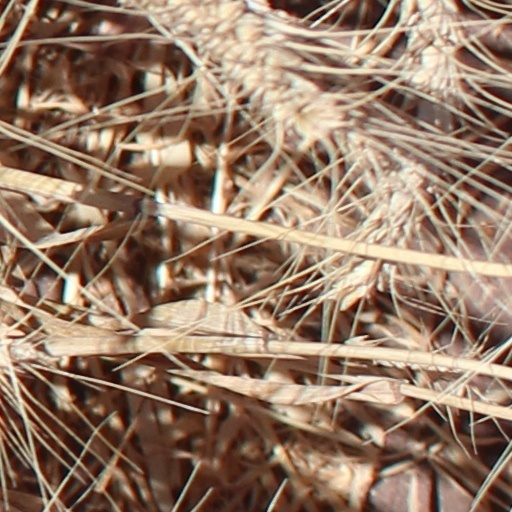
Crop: wheat